Scholz Research & Development, Inc.

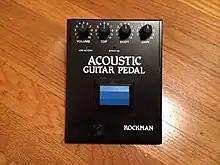
Rockman Acoustic Guitar Pedal

The Ultimatum products are based on two distinct clipping stages in series. The first part of the Ultimatum circuit has a compressor, clipping stage and cabinet simulation. A second clipping stage simulates the saturation of a power section in an overdriven tube amplifier. Both the A12-50 combo and Ultimatum distortion generator are based on this circuit.